Jan van Eyck

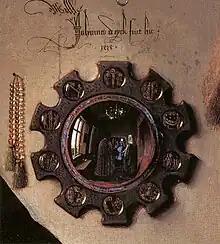
Detail with mirror and signature; "Arnolfini Portrait", 1434

Van Eyck was highly sought after as a portrait artist. Growing affluence across northern Europe meant that portraiture was no longer the preserve of royalty or the high aristocracy. An emerging merchant middle class and growing awareness of humanist ideas of individual identity led to a demand for portraits. The portraits are characterized by his meticulous attention to detail; his powers of observation and tendency to apply layers of thin translucent glazes to create intensity of color and tone. He pioneered portraiture during the 1430s and was admired in Italy forthe naturalness of his depictions. Today, nine three-quarters view portraits are attributed to van Eyck. His style was widely adopted, most notably by van der Weyden, Petrus Christus and Hans Memling.